2023–2024 transport strikes in the Philippines

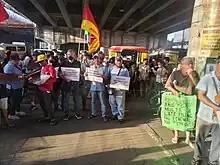
Mobilization at Katipunan Avenue, Quezon City.

The Bagong Alyansang Makabayan was allowed to organize protests at Mendiola, Manila in parallel and support of the transport strike by the Manila Police District.